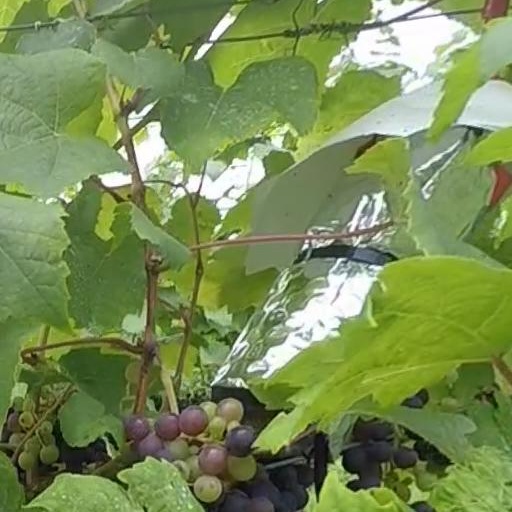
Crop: grape